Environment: real
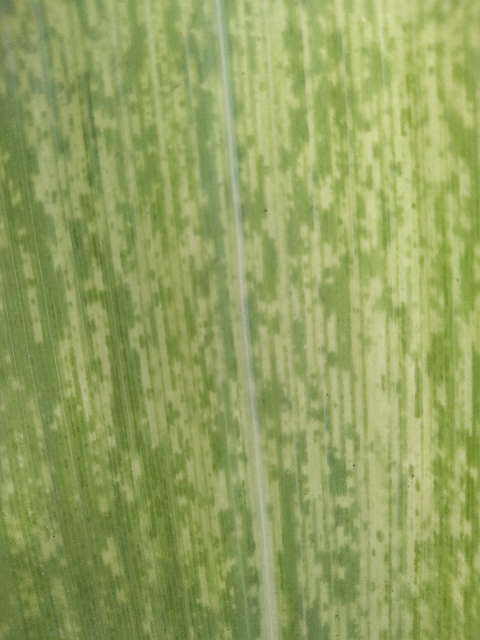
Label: lethal_necrosis